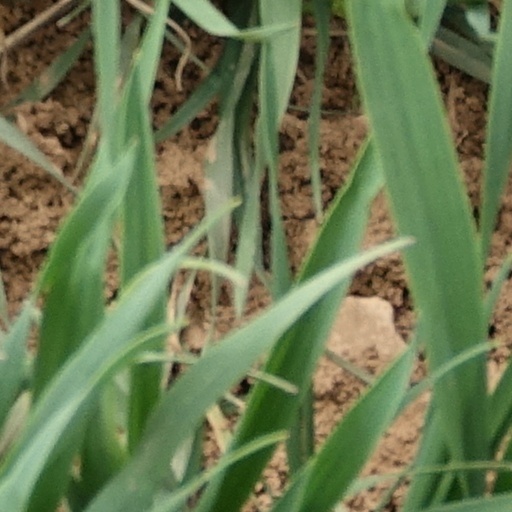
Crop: wheat